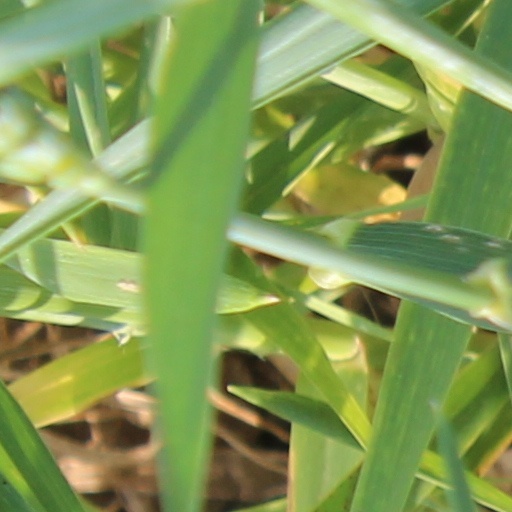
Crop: wheat